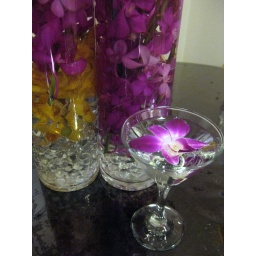
i love floating a flower blossom in a cocktail glass